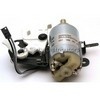
Bobbin Winder # 0013827002
Bobbin Winder # 0013827002 Bernina 1030
Brand: Sew4Less
Category: Arts & Entertainment > Hobbies & Creative Arts > Arts & Crafts > Art & Crafting Tool Accessories > Spinning Wheel Accessories > Bobbin Winders